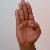
The image shows a hand gesture representing the letter 'B' in Indian Sign Language.